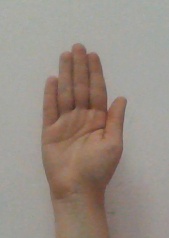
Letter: seen